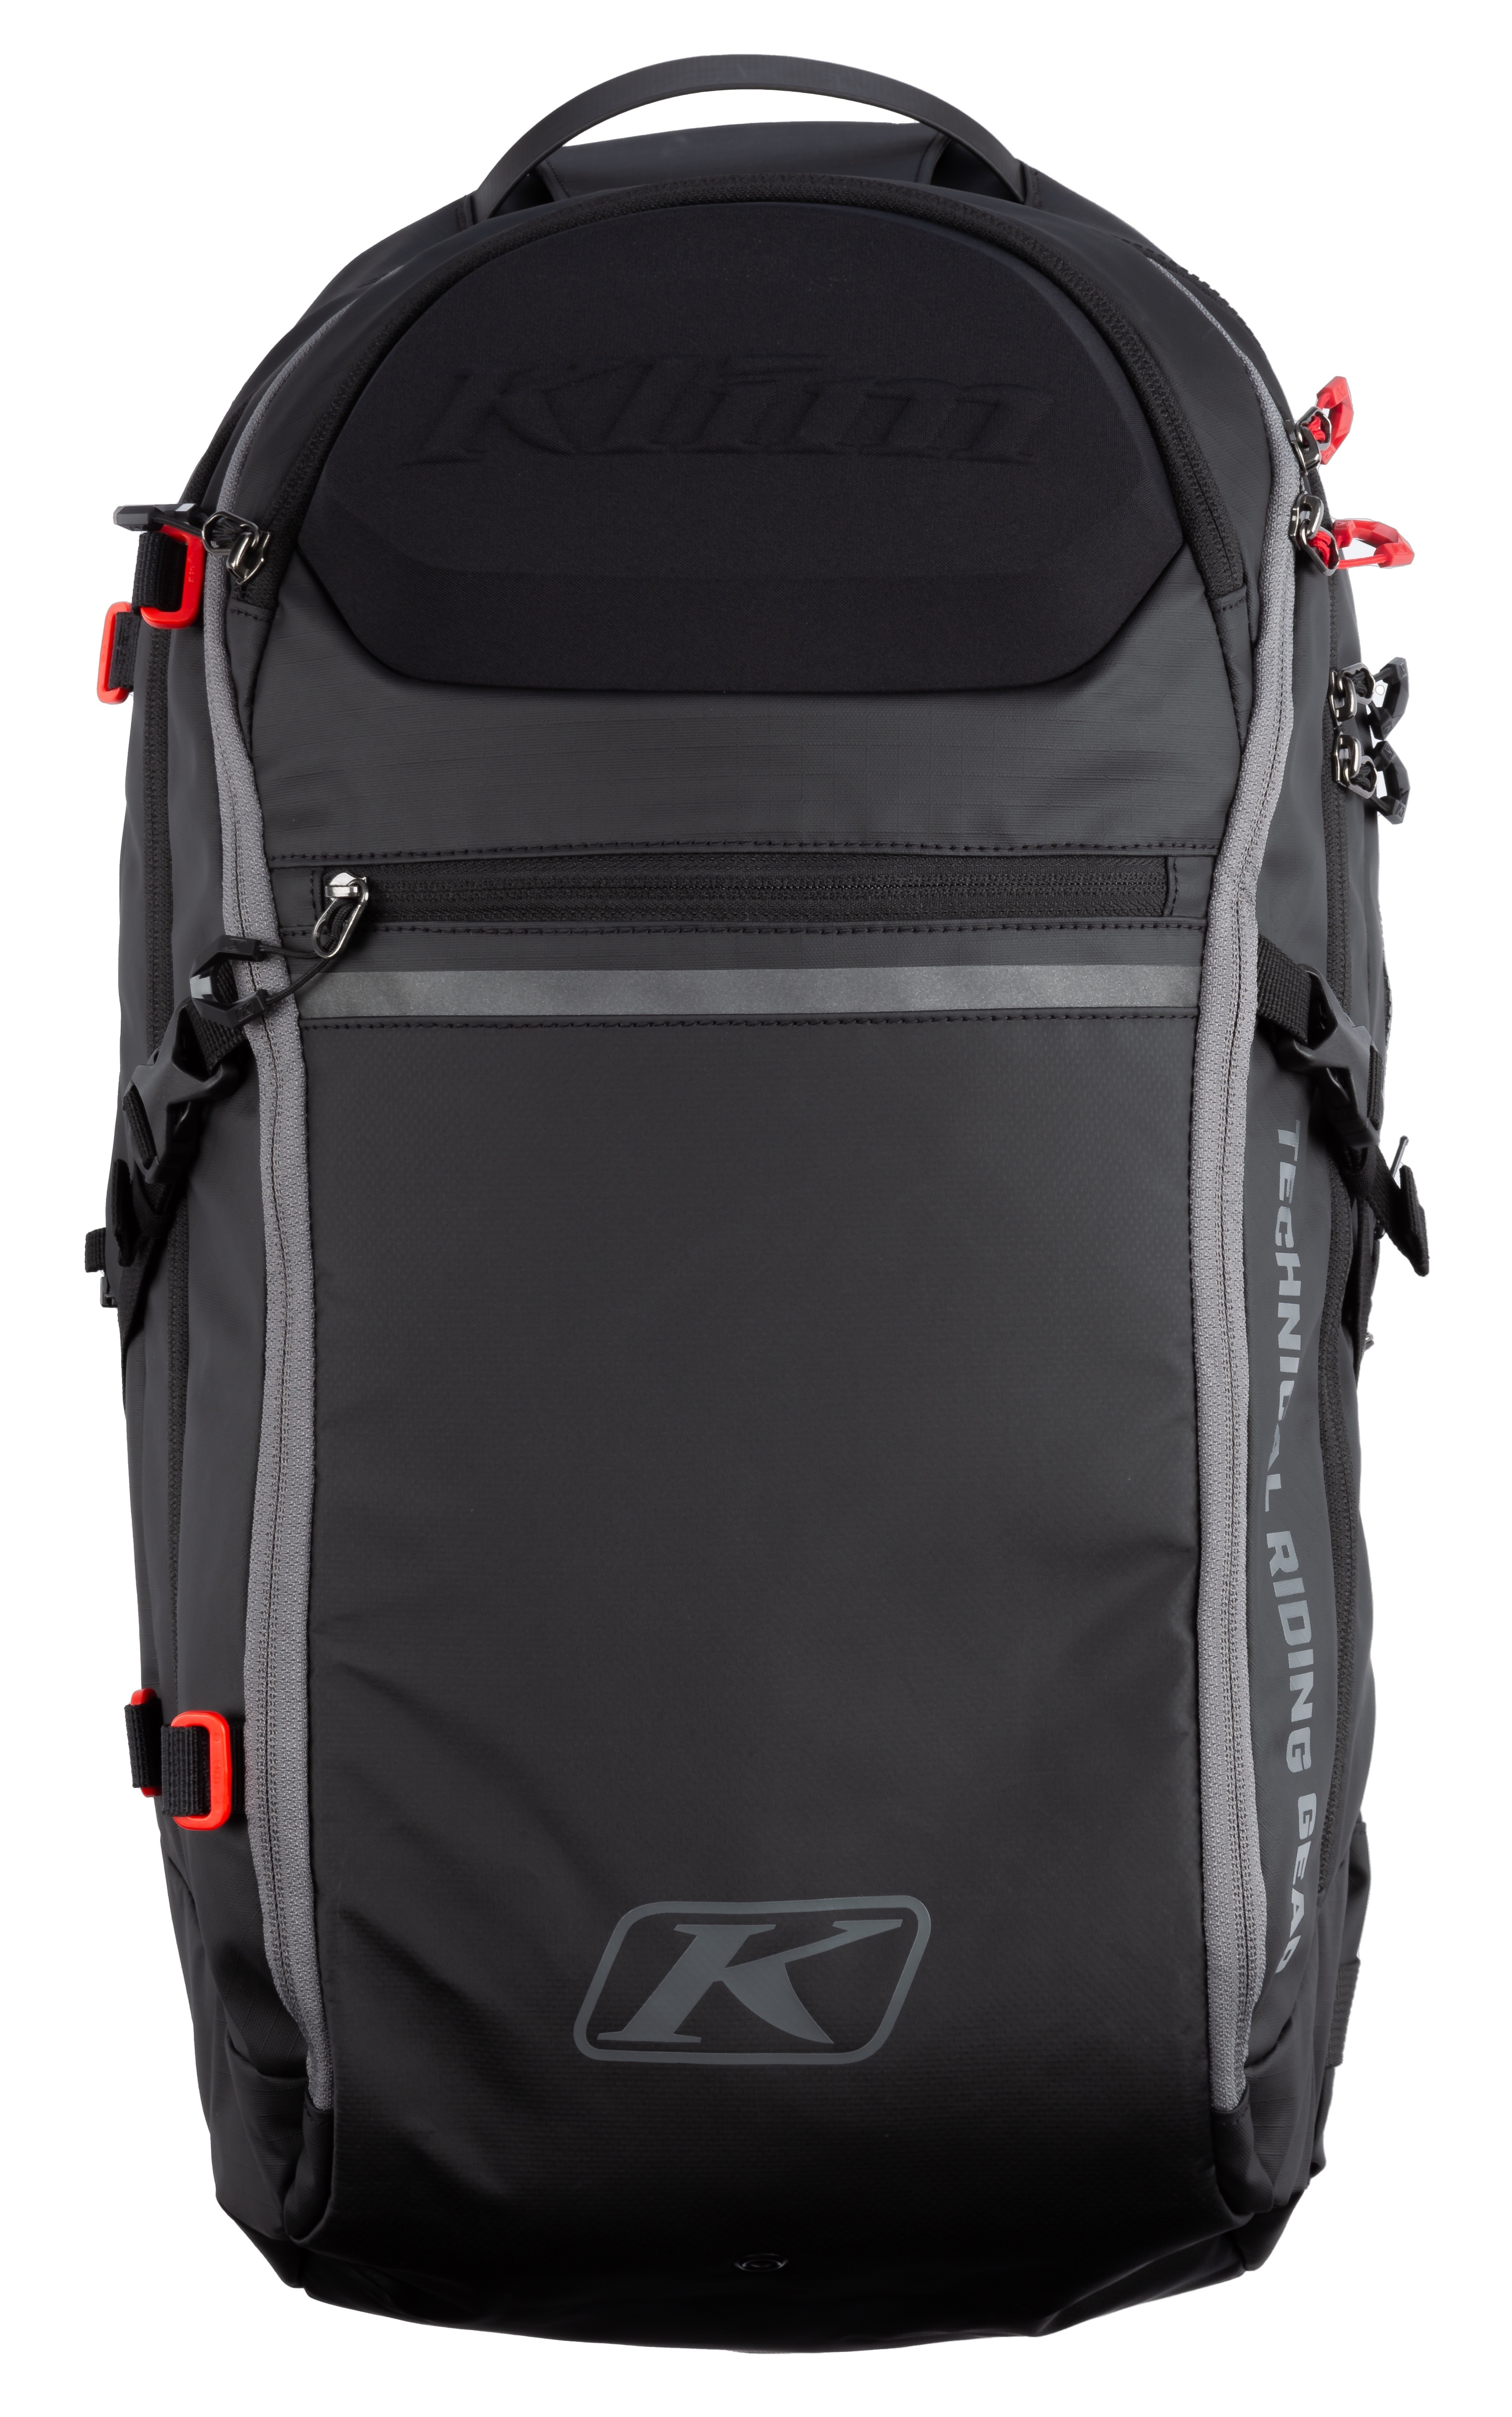
KLIM Atlas 24 Avalanche Airbag Pack
DESCRIPTION KLIM Atlas 24 Avalanche Airbag Pack The redesigned Atlas 24 Avalanche Airbag Pack is engineered for the most extreme mountain rider looking for a high-capacity snowmobile-specific avalanche backpack. Avalanche safety is tremendously important to us at KLIM, and airbags help you stay near the surface of a moving avalanche, reducing the risk of burial. The 24-liter Atlas pack is designed with the best-in-class Alpride E2 multi-use electronic airbag system. The E2 system is easy and cost-effective for deployment practice and for ease of use in the field. Ride thrilling backcountry terrain with more peace of mind and quick access to your equipment. Top Airbag Benefits: • Airbag auto-deflate after 3 mins • No flight restrictions • Easy/zero cost to practice • Reduced fatigue with lightest electric airbag system available Top Backpack Benefits: • Ample storage for snowmobiling equipment • Easily carry all avy equipment & more on your body • Snowmobile-specific materials and construction AIRBAG SPECS: • Alpride E2 Airbag System • Atlas 24 total pack weight 2945g (6.49 lbs) • 1140 grams Alpride E2 system weight • 162L airbag volume • Smaller E2 system size occupies 1.19L of space • Ambidextrous mechanical airbag deployment • Mechanical trigger and externally-accessible deflation release • Automatic pressure relief valve releases airbag pressure after 3 mins • Supercapacitor powers radial compressor • Supercapacitor not affected by cold temperatures • Bag can be deployed while laying on back • USB-C port recharges supercapacitor in 20 minutes • 2x AA batteries recharge supercapacitor in 40 minutes • Supercapacitor tested to automotive standards • Lightest electrical airbag system on the market • No canister/Li-ion battery means no flight restrictions • Auto-test and LED indicators • LCD screen for supercapacitor & AA battery level indication PACK SPECS: • 24 Liter backpack volume • Adjustable shoulder & sternum straps • Shoulder straps compatible w/ Attack Chest Harness • 360º adjustable waist webbing with metal buckle • Adjustable center harness strap • Includes optional leg strap w/ stashable harness • Rapid Probe Deployment (RPD) compatible D-rings • Color-coded zippers for dedicated avy tool compartment • Internal avalanche tool storage with drain • Clamshell main compartment • External access radio pocket w/ ambidextrous cable routing • Molded goggle pocket • Small zippered stash pocket • Padded hip belt w/ 2 pockets & goggle chamois • Supportive internal PE board w/ aluminum stay • Compression straps for load cinching • Molded EVA foam back pad • Waterproof rubberized base material • 3M™ Scotchlite™ Carbon Black Reflective Material • S.O.S. label with emergency instructions • Emergency whistle on sternum strap • YKK® heavy duty zippers • 6”x12.5”x21”"
Brand: Klim
Category: Sporting Goods > Outdoor Recreation > Winter Sports & Activities > Avalanche Safety > Avalanche Safety Airbags